Indonesia–Israel relations

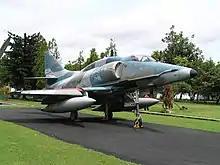
Indonesia purchased over 30 Douglas A-4 Skyhawks from Israel in the early 1980s, despite no recognition or diplomatic relations.

While not openly opposed to Israel necessarily, Indonesia does not want to provoke the country's Islamist elements which held a staunch opposition against Israel.